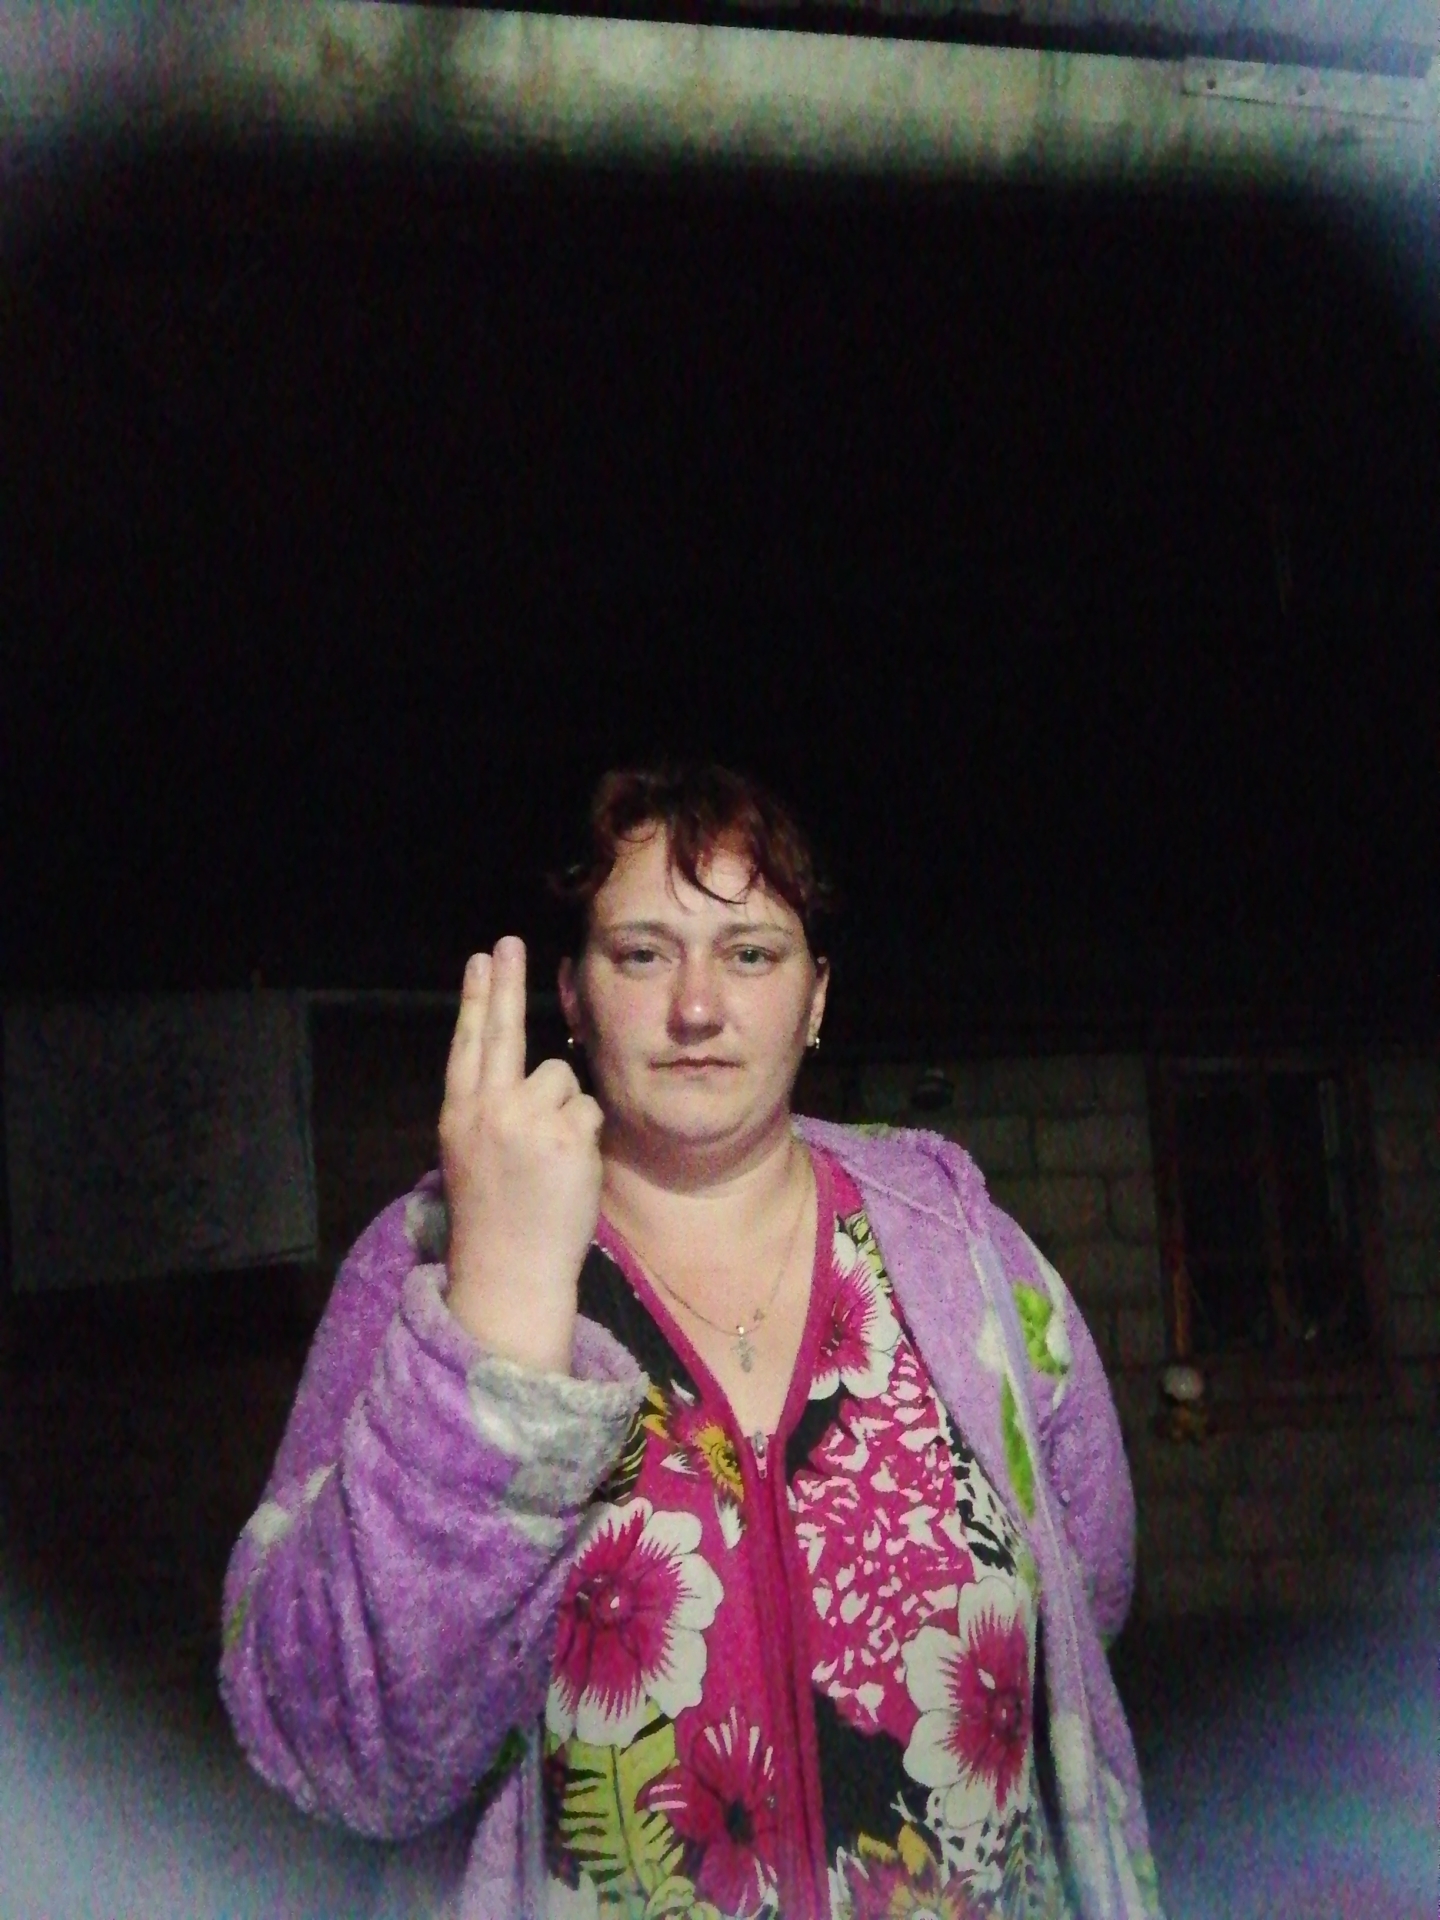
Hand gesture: two_up_inverted